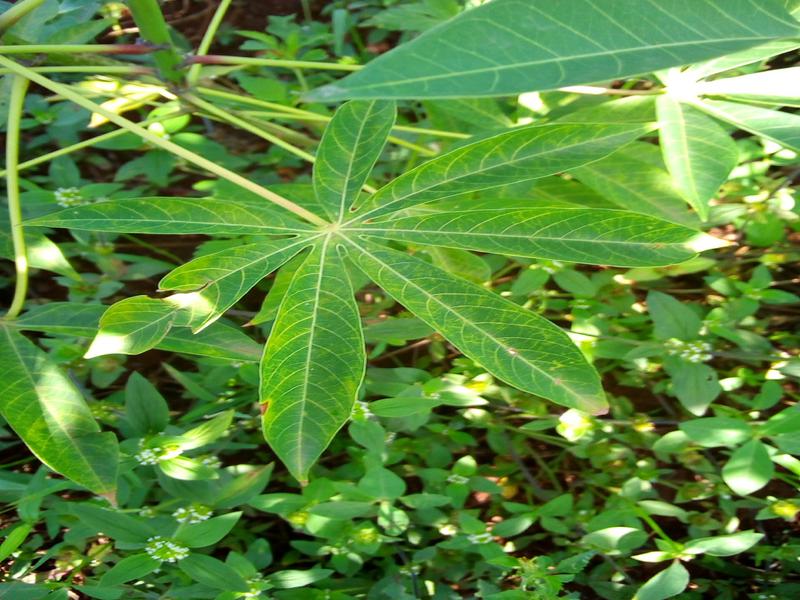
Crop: cassava
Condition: brown_streak_disease